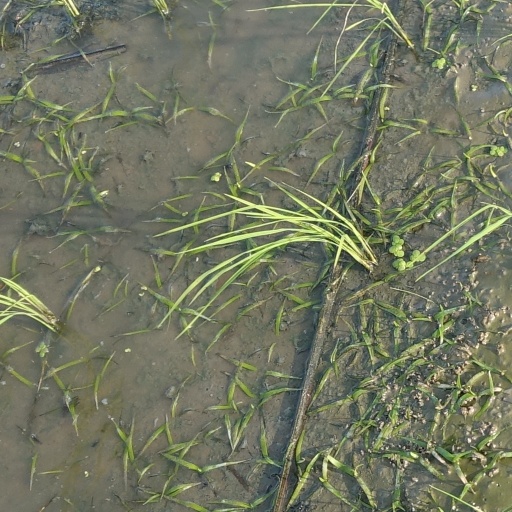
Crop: rice